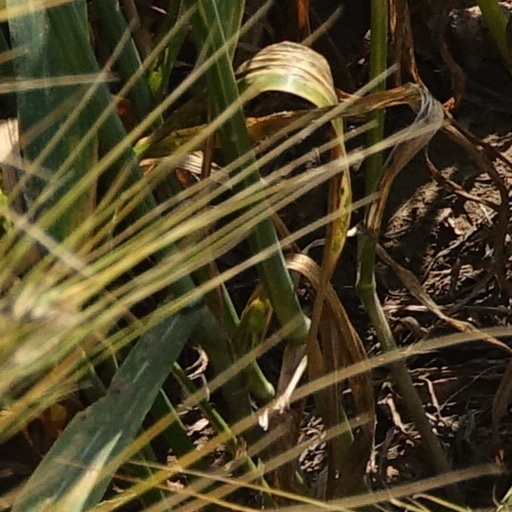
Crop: wheat